Kingdom of Sicily

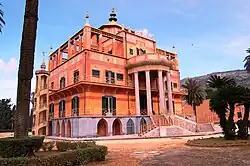
La Palazzina Cinese di Palermo, built by Ferdinand III of Sicily

In 1530, in an effort to protect Rome from Ottoman invasion from the south, Charles V, as king of Spain and Sicily, gave the islands of Malta and Gozo to the Knights Hospitaller in perpetual fiefdom, in exchange for an annual fee of two Maltese falcons, which they were to send on All Souls' Day to the Viceroy of Sicily. The Maltese Islands had formed part of the county, and later the Kingdom of Sicily, since 1091. The feudal relationship between Malta and the Kingdom of Sicily was continued throughout the rule of the Knights, until the French occupation of Malta in 1798.